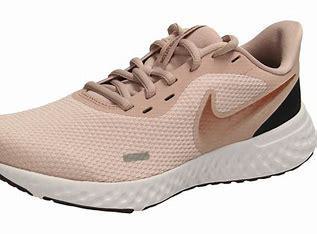
Brand: Nike
Model: Revolution 5